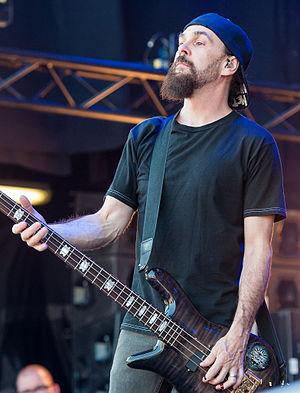
Robbie Merrill est un bassiste américain qui joue actuellement dans le groupe Godsmack.